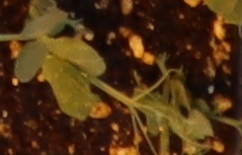
Label: Field Pea